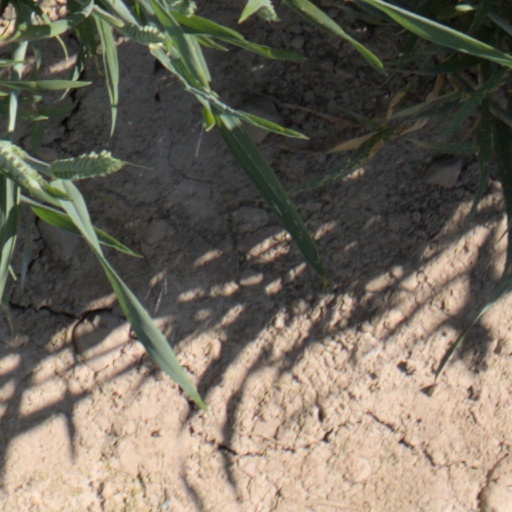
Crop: wheat